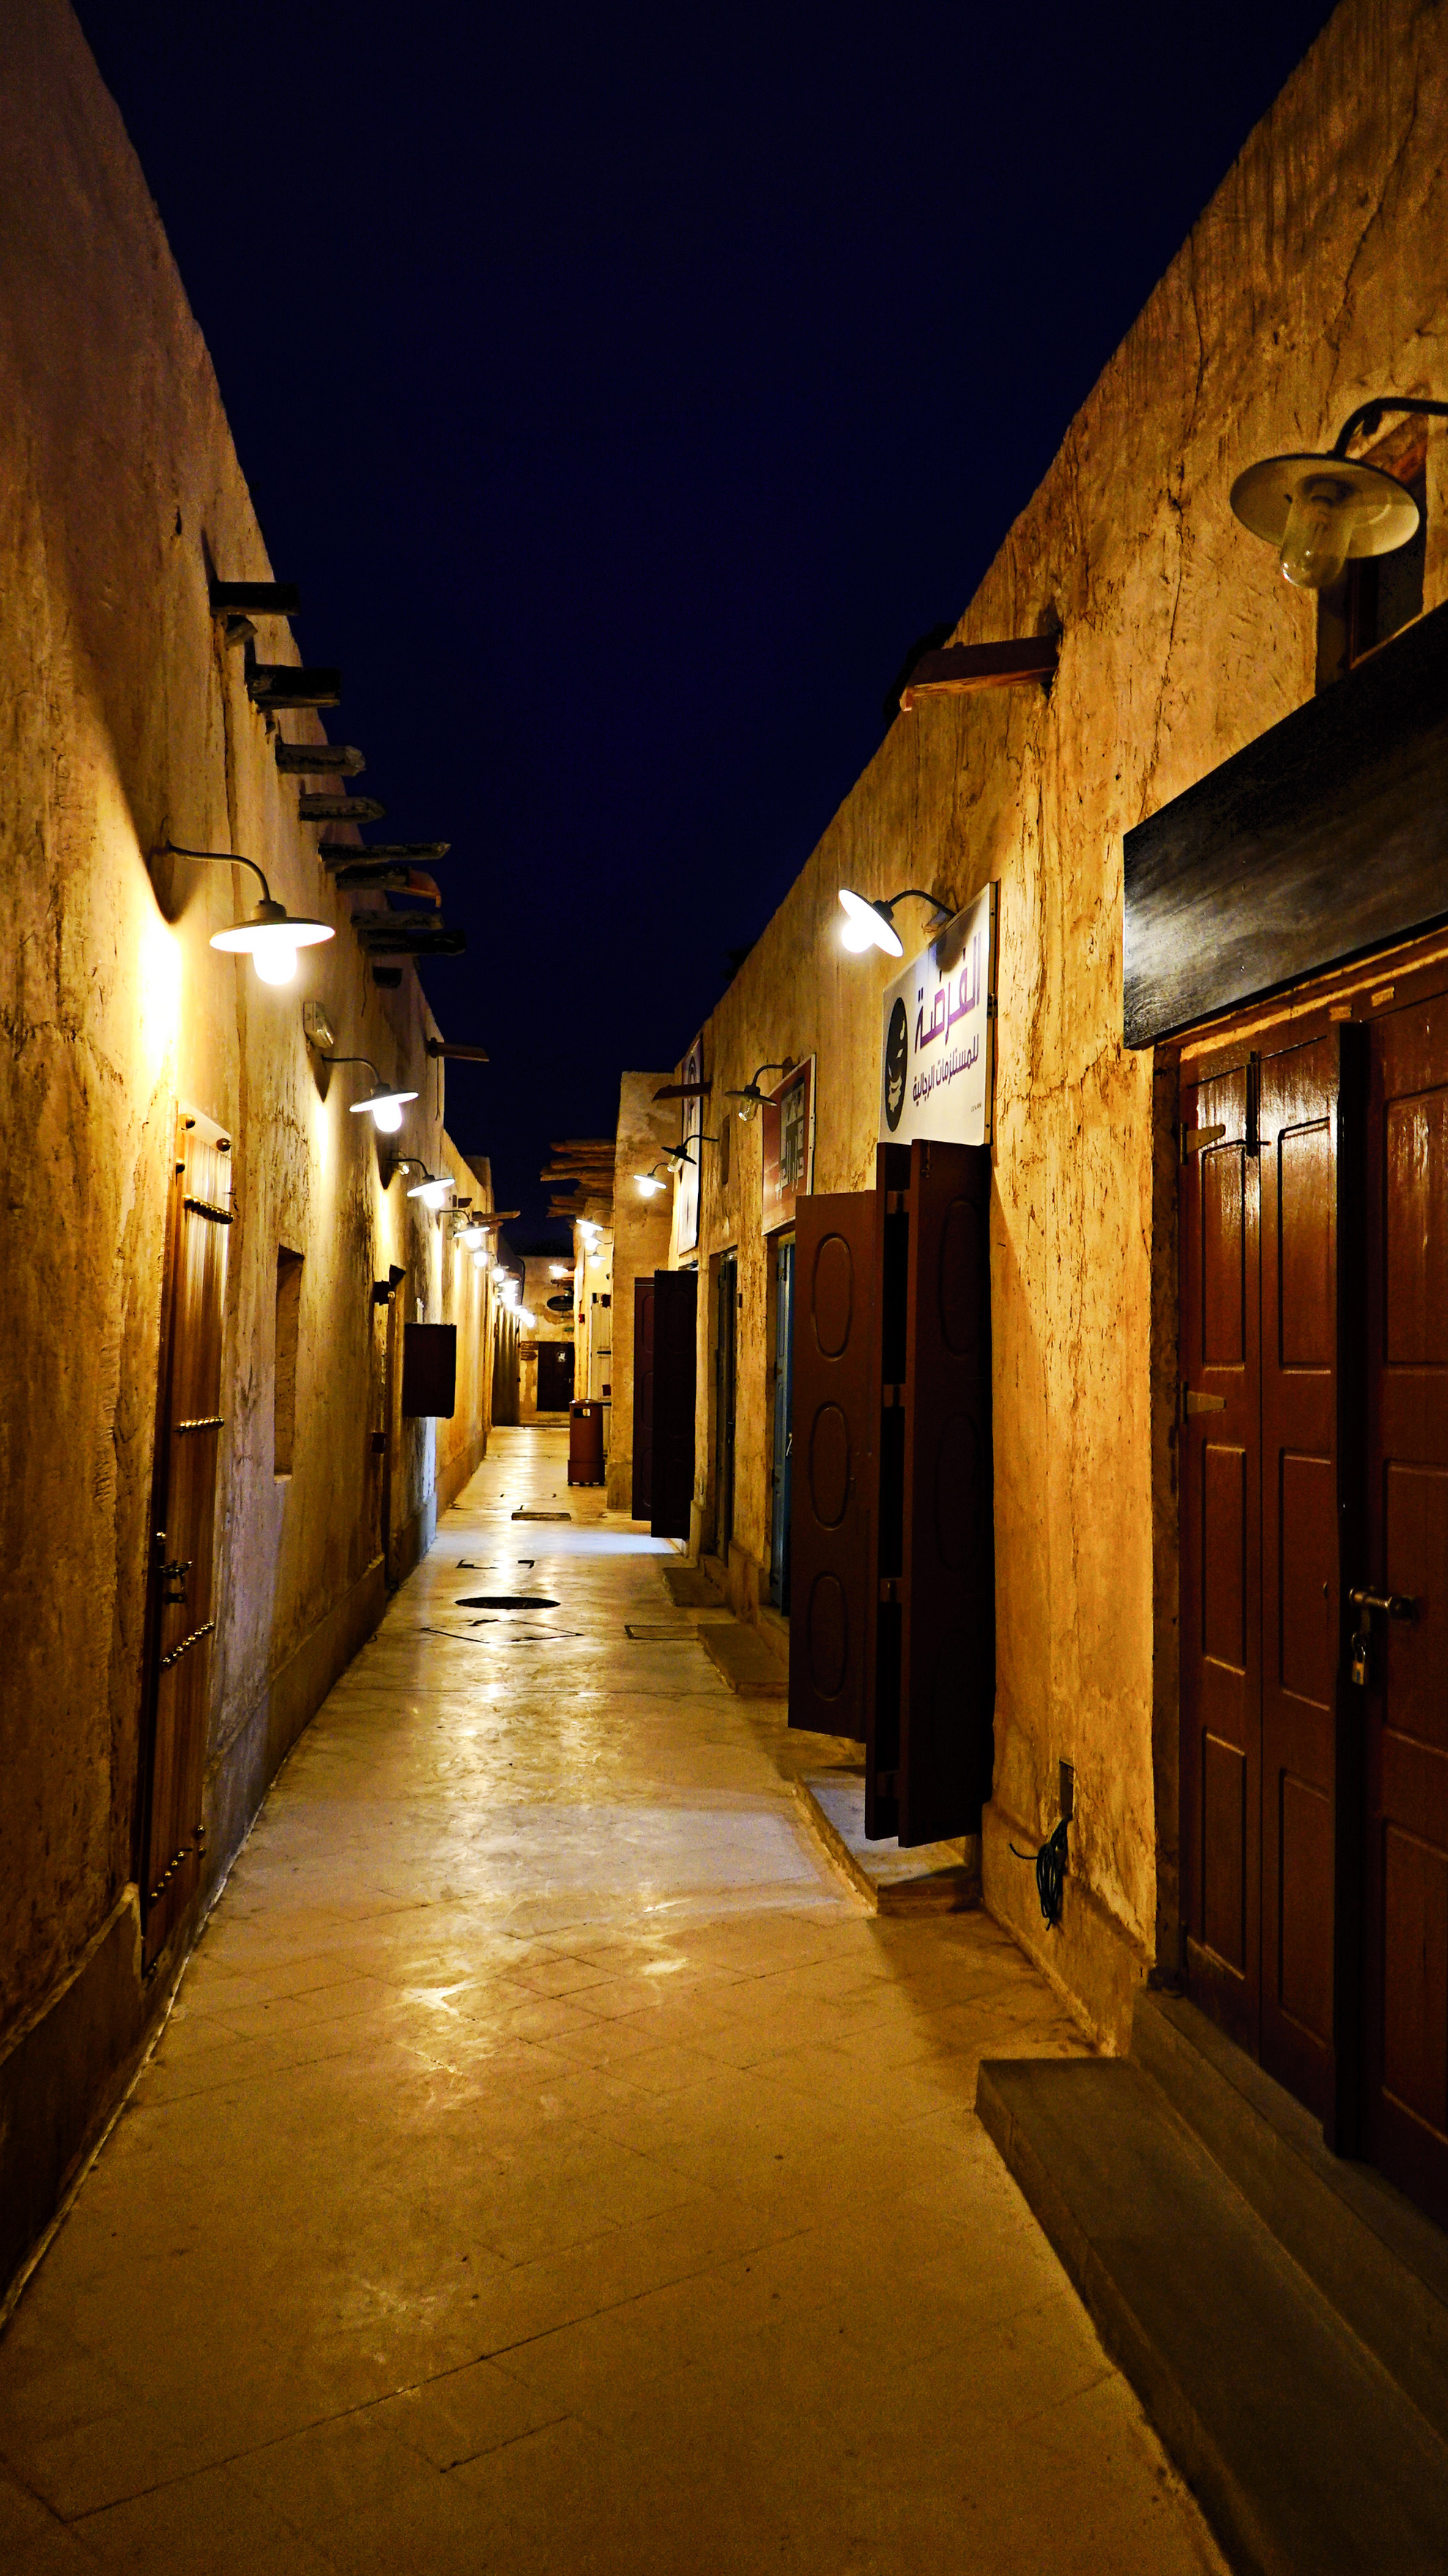
alley, night, street, lighting, light, town, road, infrastructure, building, light fixture, street light, architecture, cobblestone, city